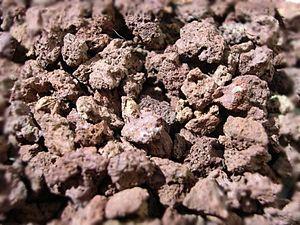
L'architecture romaine est l'art de concevoir des espaces et de bâtir des édifices qui se développe durant la Rome antique, du Vᵉ siècle av. J.-C. au IVᵉ siècle apr. J.-C. Elle adopte certains aspects de l'architecture de la Grèce antique de façons directe et indirecte à travers les contacts avec la Grande-Grèce et par l'utilisation des techniques de l'architecture étrusque qui trouve elle-même son origine dans l'architecture grecque. On retrouve ainsi dans les monuments romains l'esthétisme des bâtiments grecs avec l'utilisation des ordres architecturaux et du marbre qui se mélange aux techniques héritées des étrusques, comme leur savoir-faire en matière d'ingénierie hydraulique.
La pouzzolane est une roche naturelle constituée par des scories volcaniques basaltiques ou de composition proche. Elle possède une structure alvéolaire. La pouzzolane est généralement rouge ou noire, avec toutes les teintes intermédiaires, exceptionnellement grise.